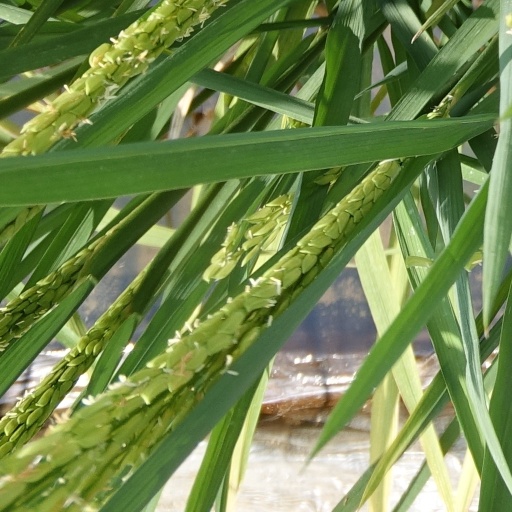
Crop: rice